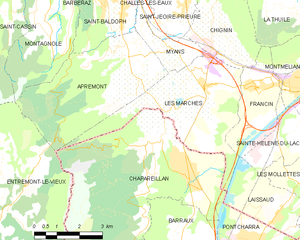
Carte des communes françaises